Science Software

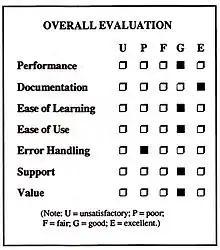
Example of an SSQ Evaluation Box

SSQ scientist reviewers would install, learn to use, then evaluate a software package based on the following categories: